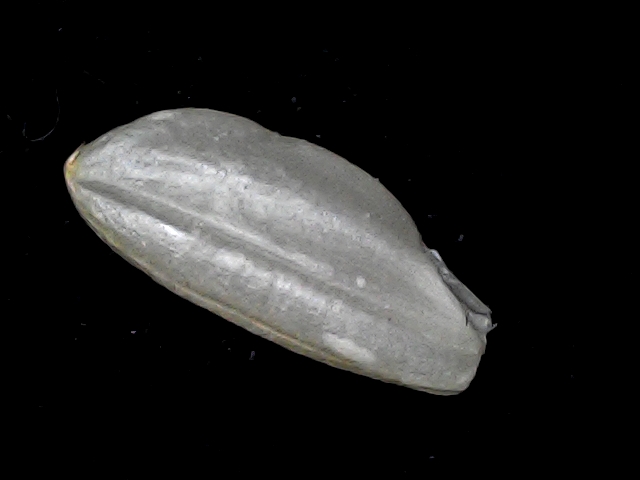
Rice variety: BD91